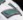
Number: 7